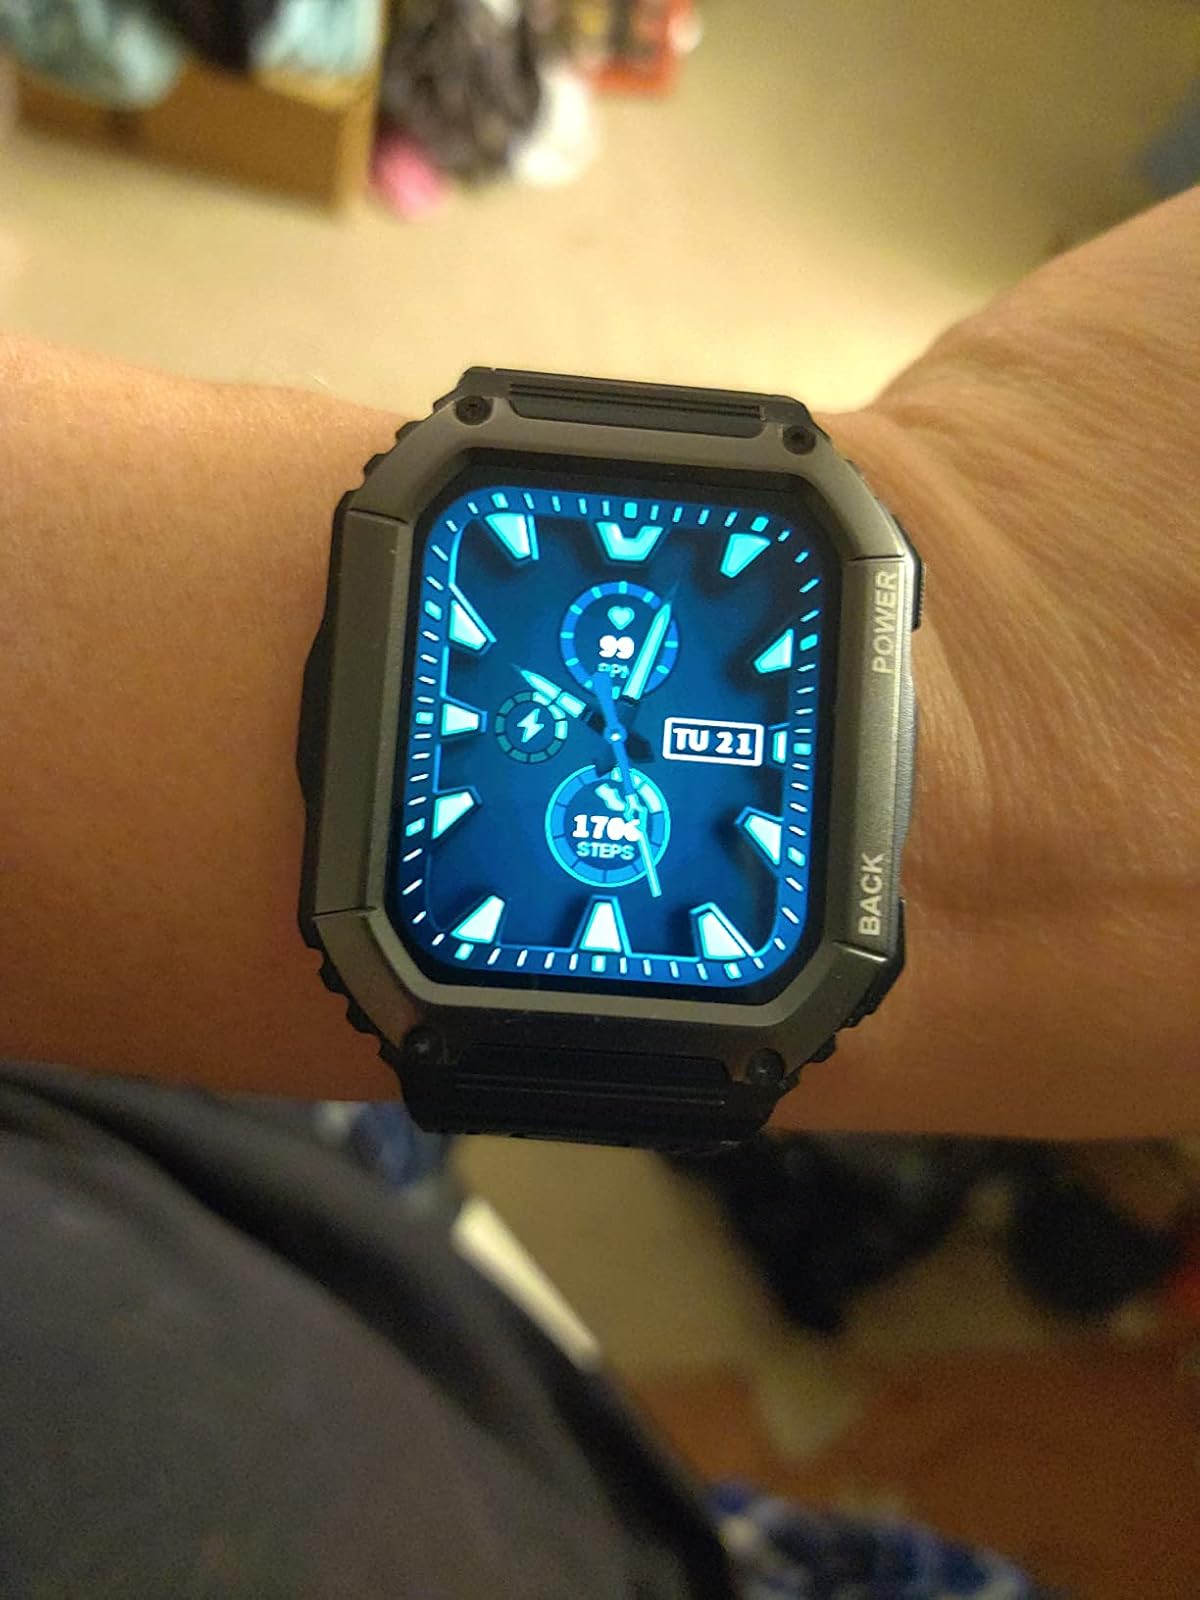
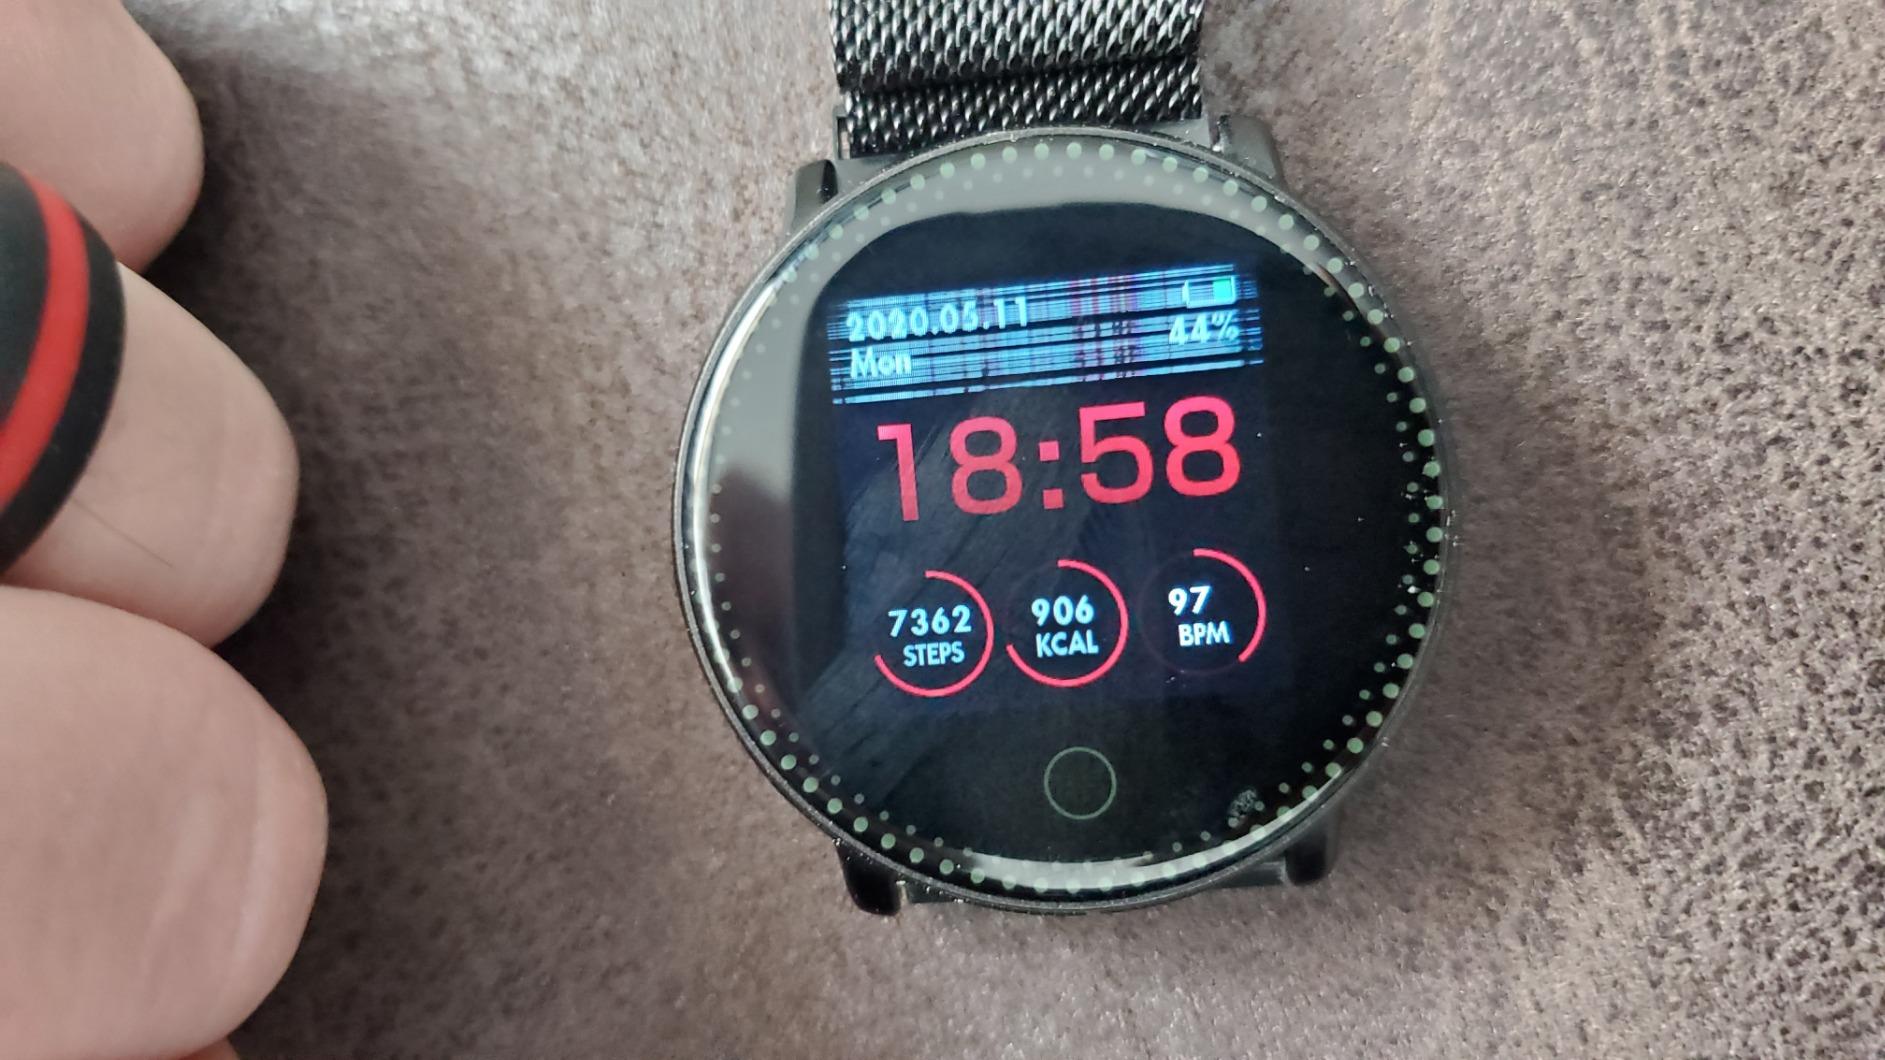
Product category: smartwatch
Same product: no